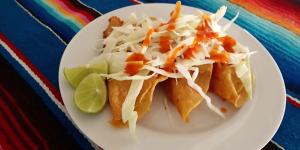
quesadillas de camaron